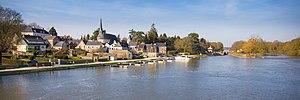
Le quai de l'Hirondelle et l'écluse à Grez-Neuville (Maine-et-Loire, France).
Grez-Neuville est une commune française située dans le département de Maine-et-Loire, en région Pays de la Loire.